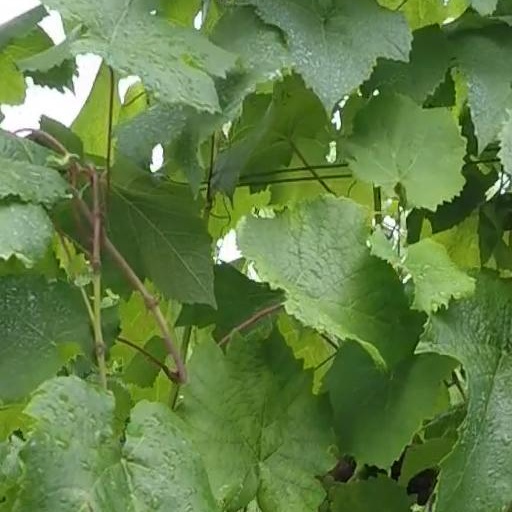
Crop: grape